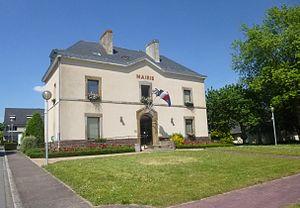
La façade sud de la mairie de Chavagne